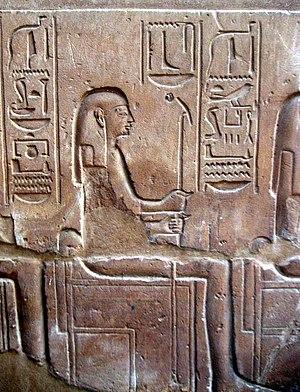
Relief représentant la déesse Ouret Hékaou - Temple de Louxor - Règne de Ramsès II - XIXe dynastie égyptienne